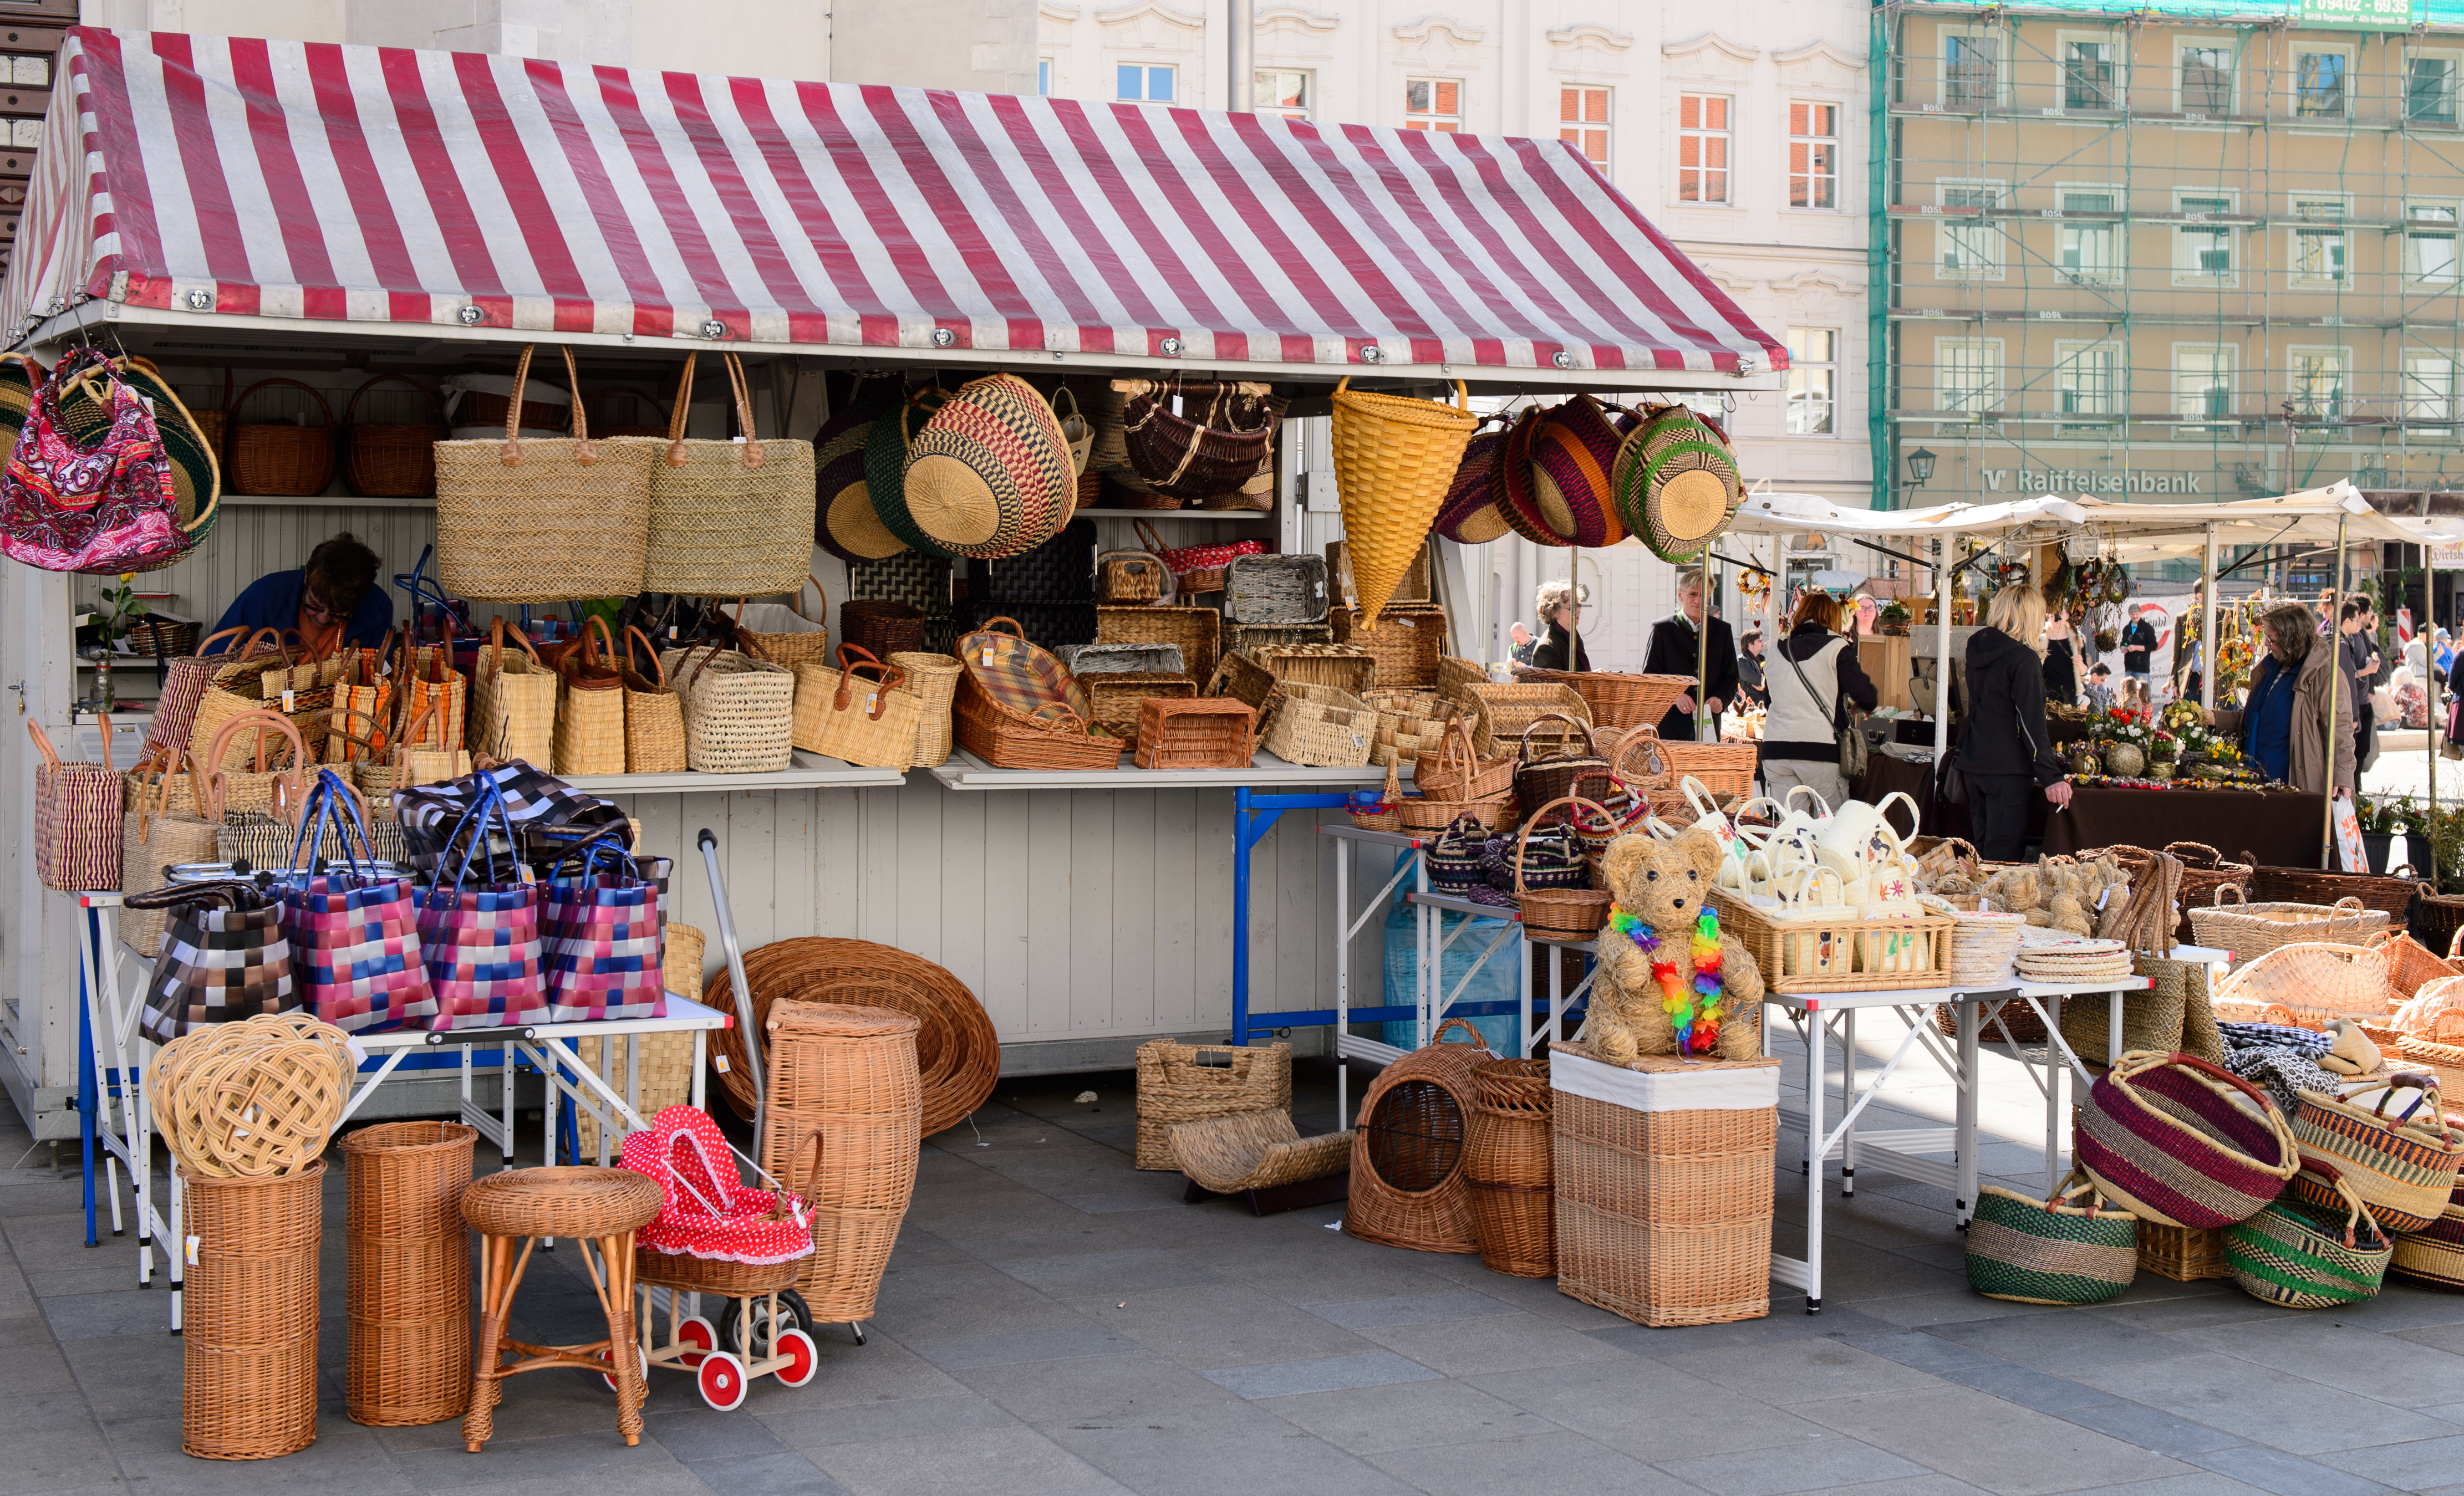
city, vendor, bazaar, market, marketplace, nikon, public space, stall, germany, bavaria, fair, flea market, regensburg, nikond4, d4, ratisbona, human settlement